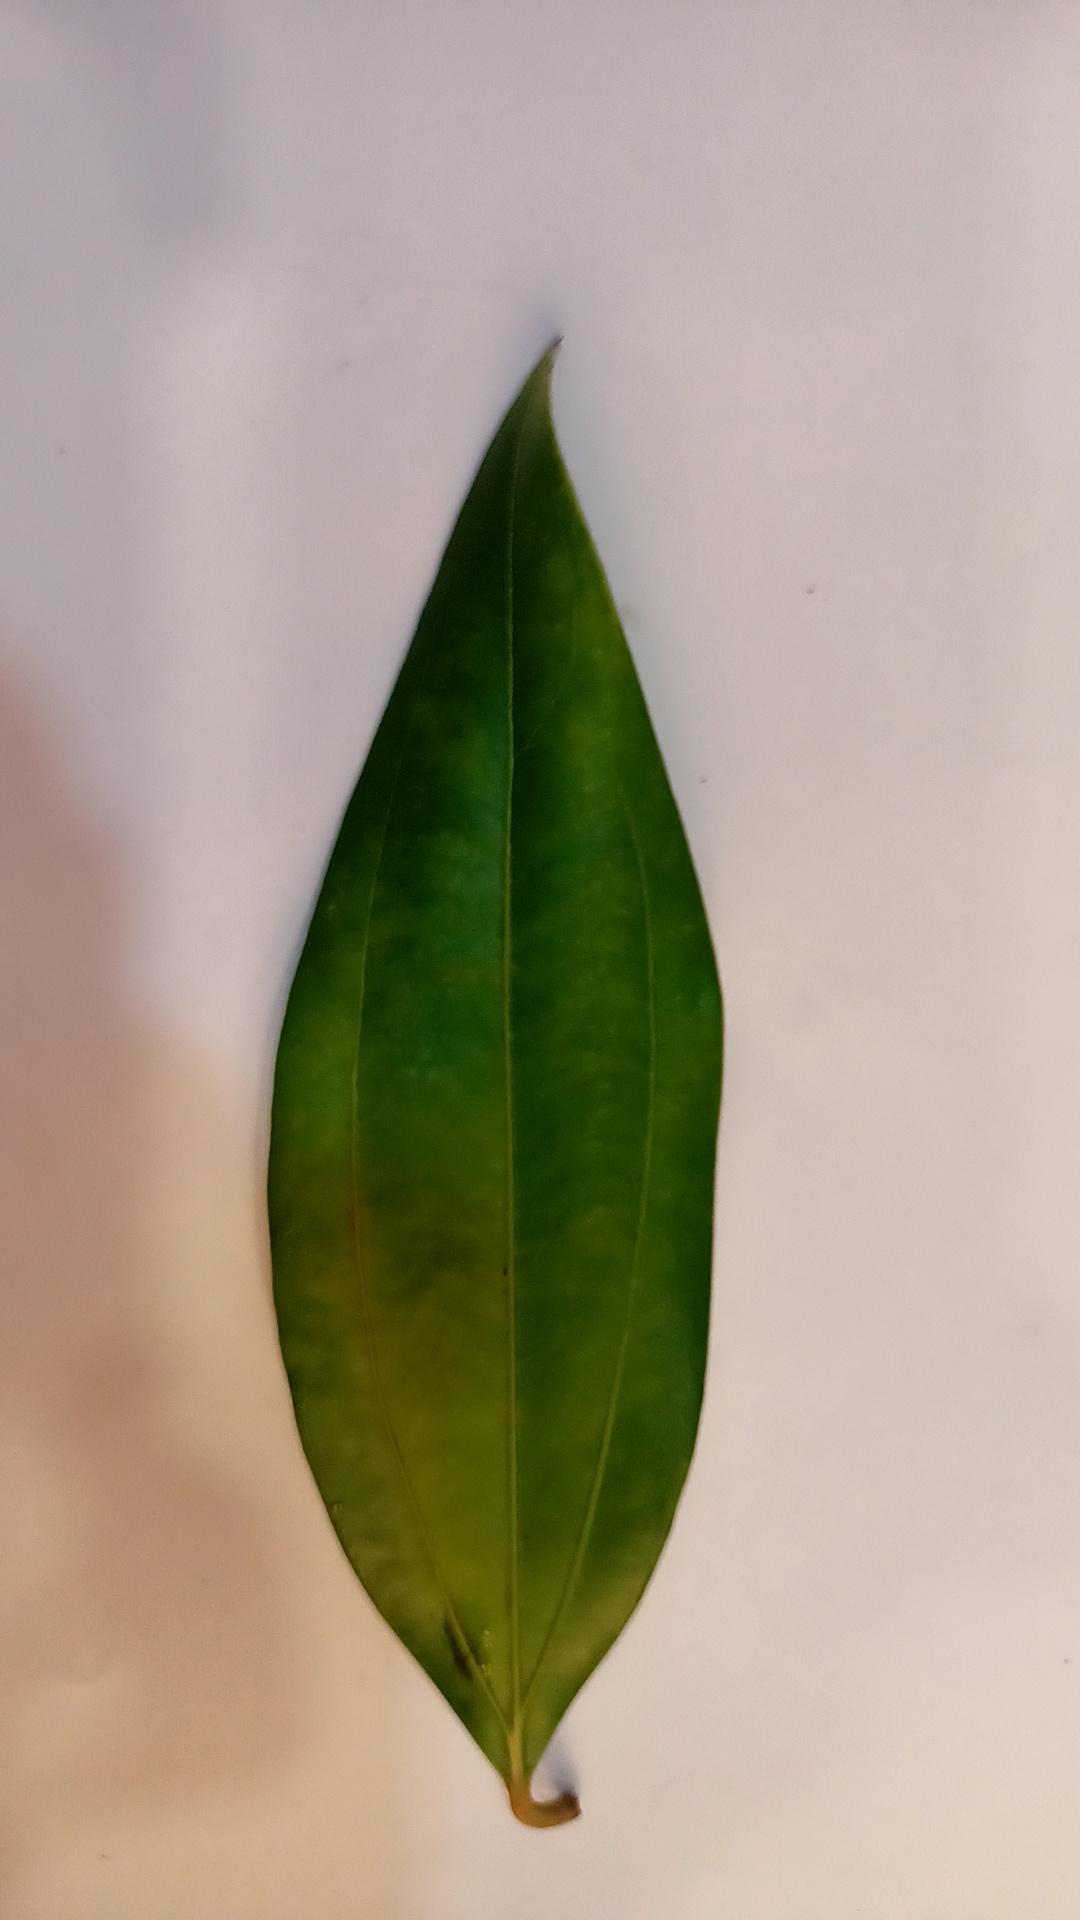
Label: Healthy